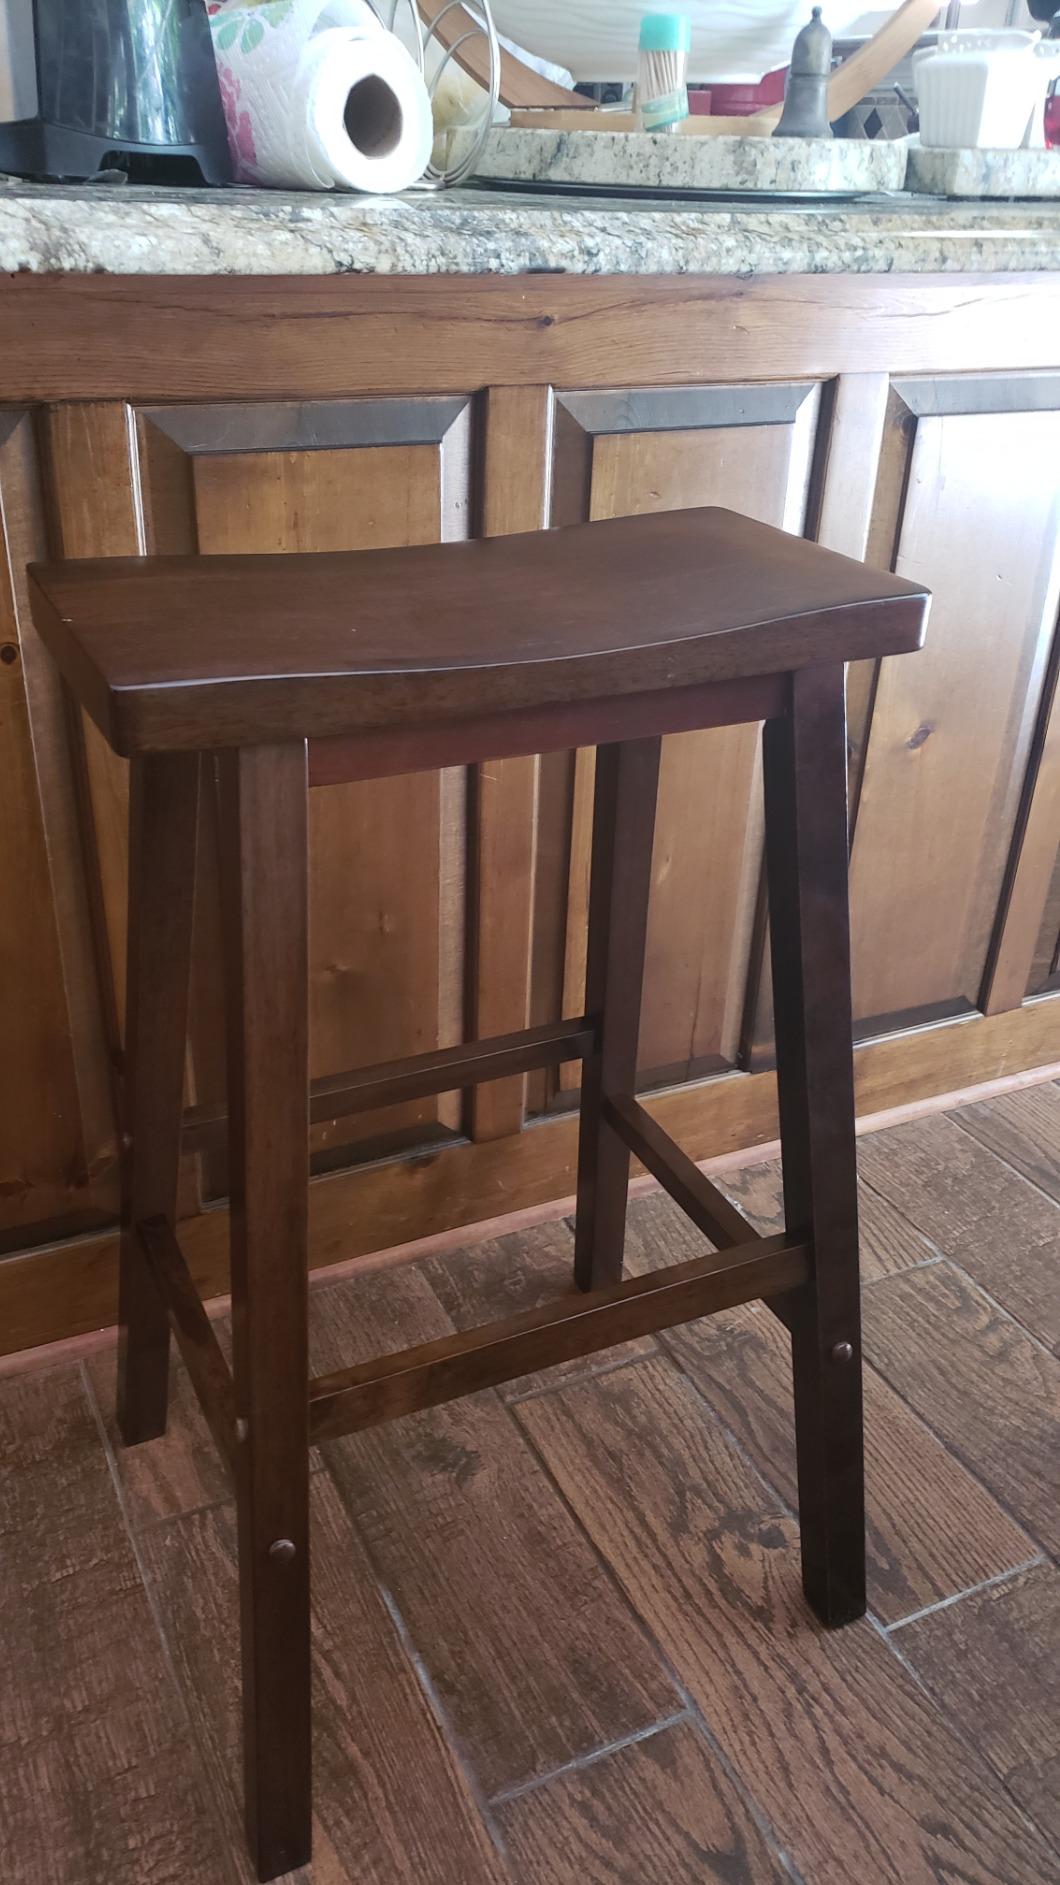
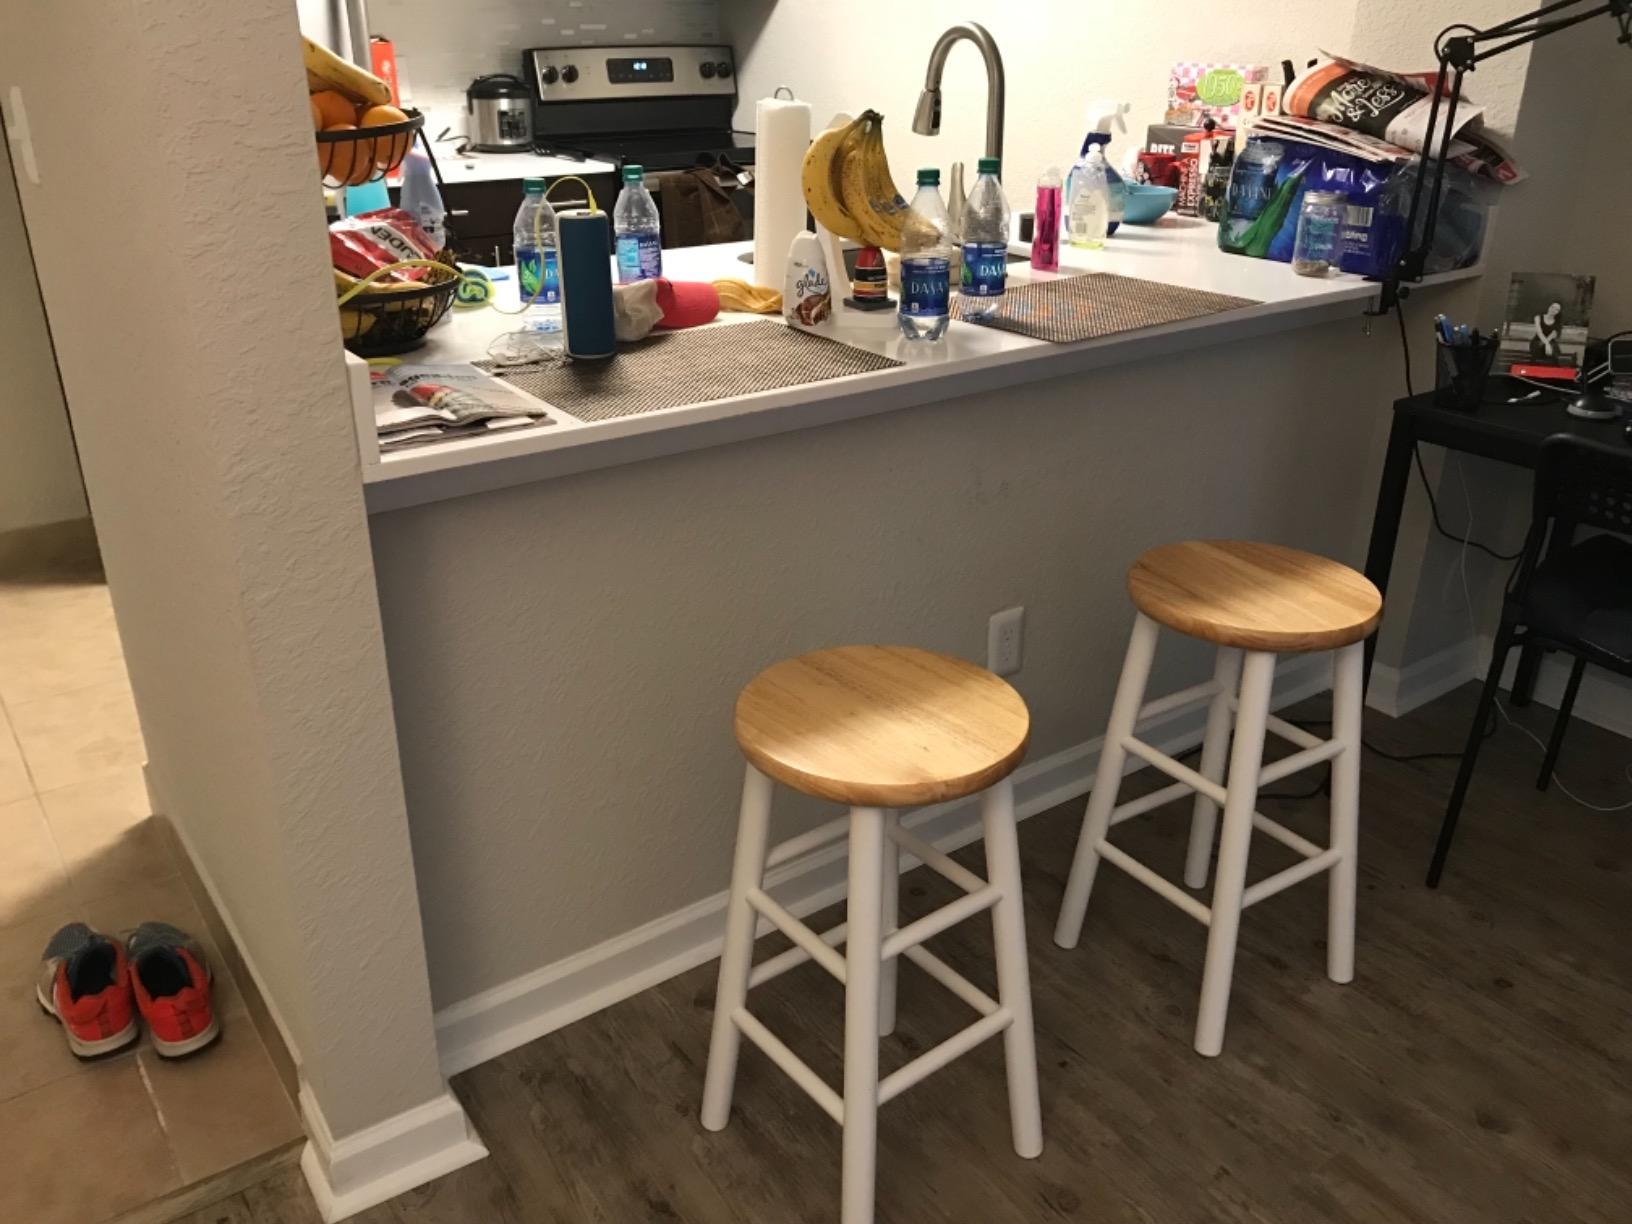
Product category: stool
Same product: no